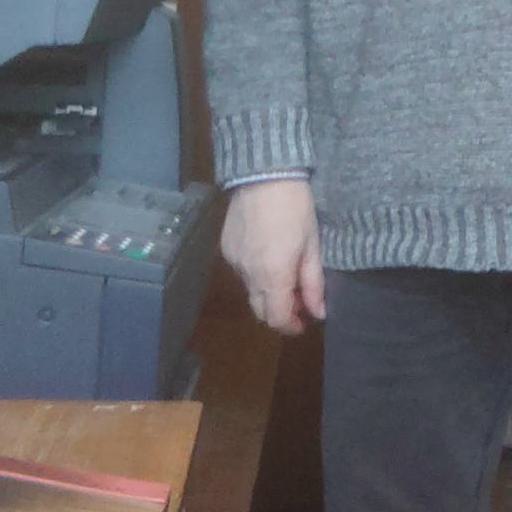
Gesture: no_gesture